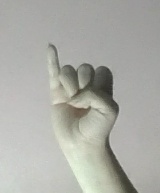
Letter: meem